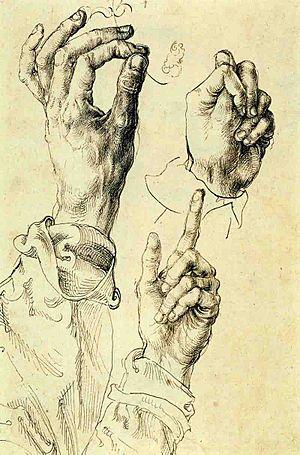
Le signe de la figue est un geste - pouce coincé entre deux doigts - utilisé pour conjurer le mauvais œil, insulter quelqu'un ou refuser une demande.